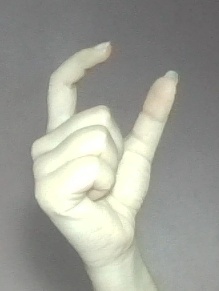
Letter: nun